BandaOke! Rock 'N Roll to Millions

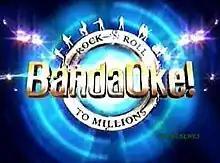
Title card

BandaOke! Rock 'N Roll to Millions is a Philippine television game show by GMA Network. Hosted by Jaya and Allan K., it premiered on October 25, 2009. The show concluded on March 21, 2010 with a total of 22 episodes.